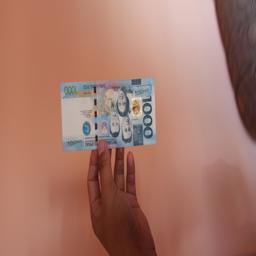
Label: 1000_Old_Front